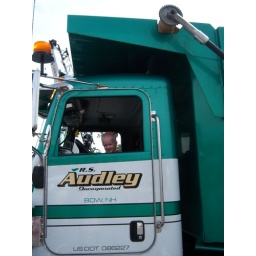
Preston solo's in the large green dump truck at the Nashua Touch-a-Truck event.